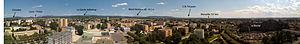
Vue panoramique de Pierrelatte (FRANCE)
Pierrelatte est une commune française située dans le département de la Drôme en région Auvergne-Rhône-Alpes.